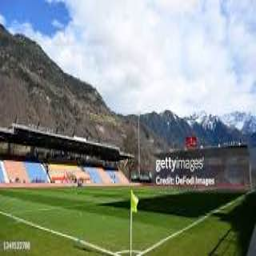
Rheinpark Stadium